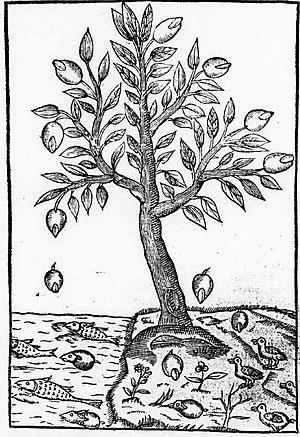
illustration d'Histoire Admirable des Plantes (1605)
L'histoire de la botanique est l'exposition et la narration des idées, des recherches et des travaux liés à la description, à la classification, au fonctionnement, à la distribution et aux relations des organismes appartenant aux règnes des Champignons, des Chromistes et des Plantes au cours des différentes périodes historiques.
Les Anatifes sont un sous-ordre de crustacés cirripèdes pédonculés. Ils s'alimentent par filtration, fixés sur un objet flottant ou des rochers, aussi ont-ils été considérés longtemps comme étant des mollusques. Ils sont aisément reconnaissables par leur fixation musclée appelée pied ou pédoncule. Ils sont souvent confondus avec d'autres espèces du sous-ordre des pédonculés comme les pouce-pied ou d'autres cirripèdes.